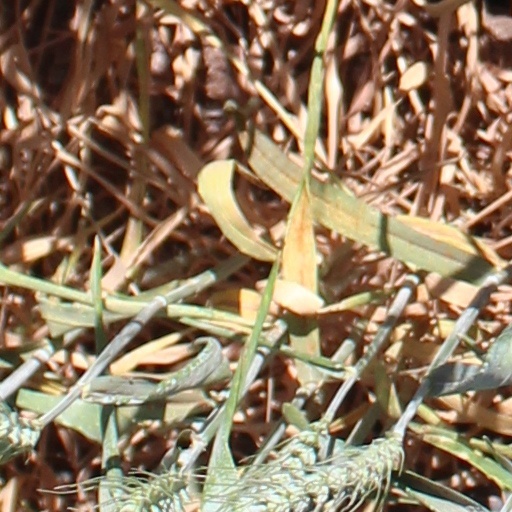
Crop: wheat